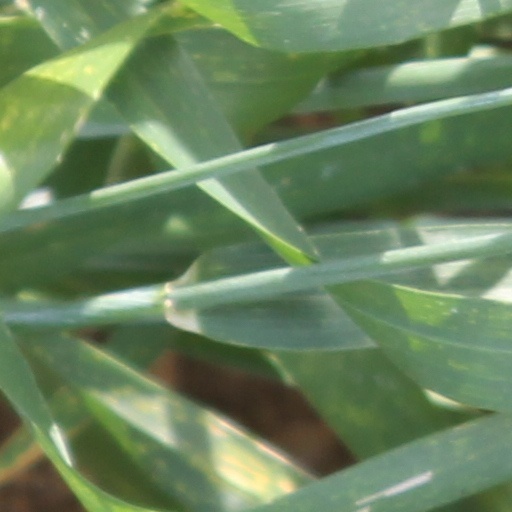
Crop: wheat